St Mary's School, Eccleston

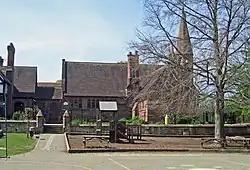
Eccleston School in 2011

St Mary's School is on the west side of Eaton Road in the village of Eccleston, Cheshire, England. It is recorded in the National Heritage List for England as a designated Grade II* listed building, and is still in use today, now known as Eccleston C-of-E Primary School.